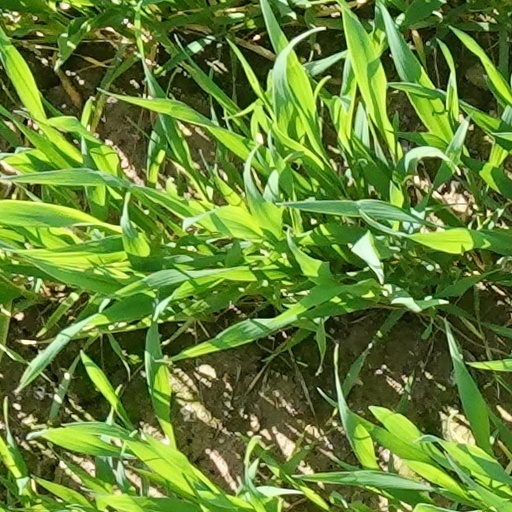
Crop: wheat